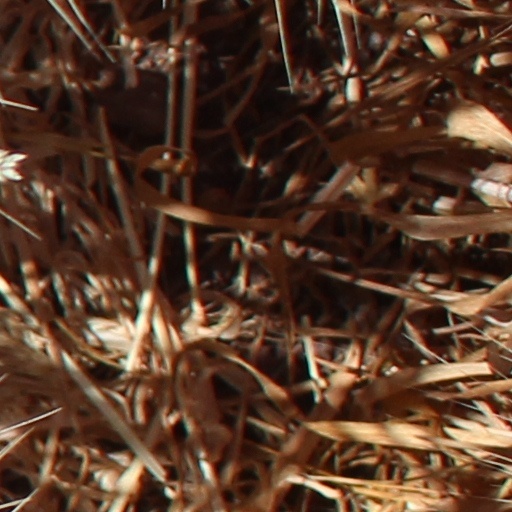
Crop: wheat